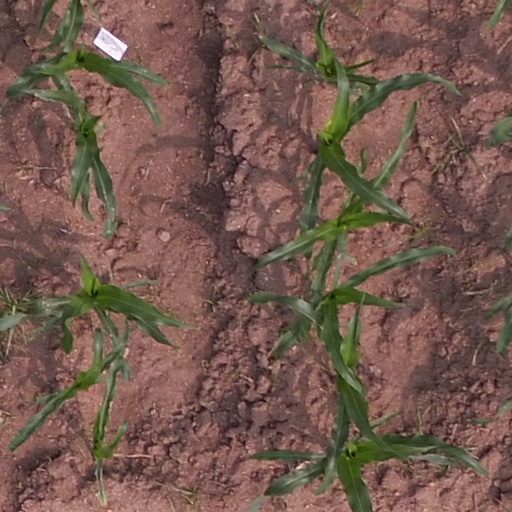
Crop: maize; corn